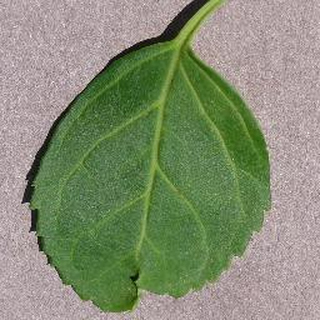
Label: healthy_cherry